Pedro Paterno

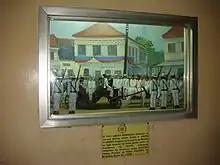
Emilio Aguinaldo and Pedro A. Paterno miniature model at Barasoain Church (in the horse carriage-parade for Aguinaldo's oath-taking as Philippine President on January 23, 1899).

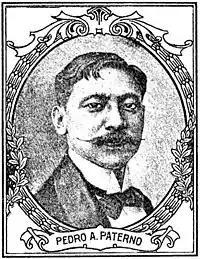
Pedro Paterno

With the Philippine–American War after the signing of the Treaty of Paris in 1898, he was among the most prominent Filipinos who joined the American side and advocated the incorporation of the Philippines into the United States. As the editor and proprietor of the newspaper "La Patria", he supported American dominion and gratitude towards Spain, from whence "the Filipinos derived their civilization." Paterno was elected to the Philippine Assembly in 1907, representing the province of La Laguna's (present-day Laguna) 1st district in the 1st Philippine Legislature. He would serve until his term expired in 1909.